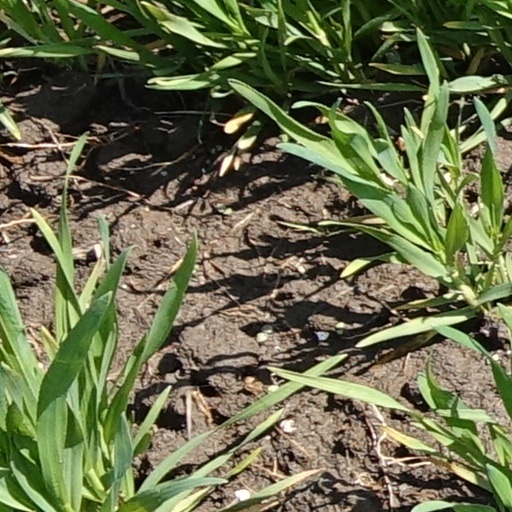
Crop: wheat